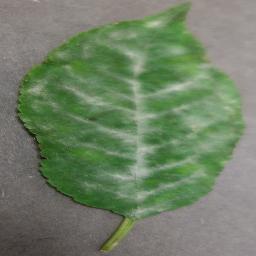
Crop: cherry
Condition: (including_sour)_powdery_mildew